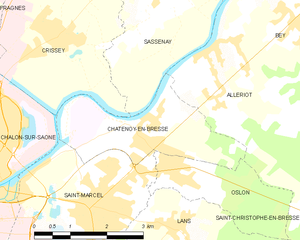
Carte des communes françaises